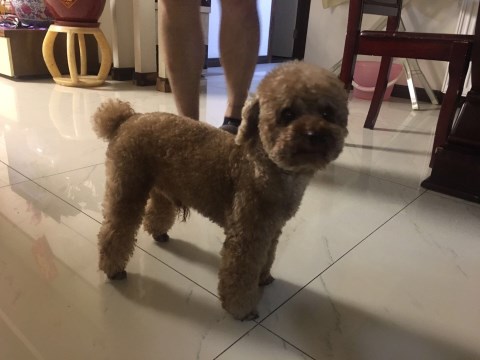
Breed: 7449-n000128-teddy